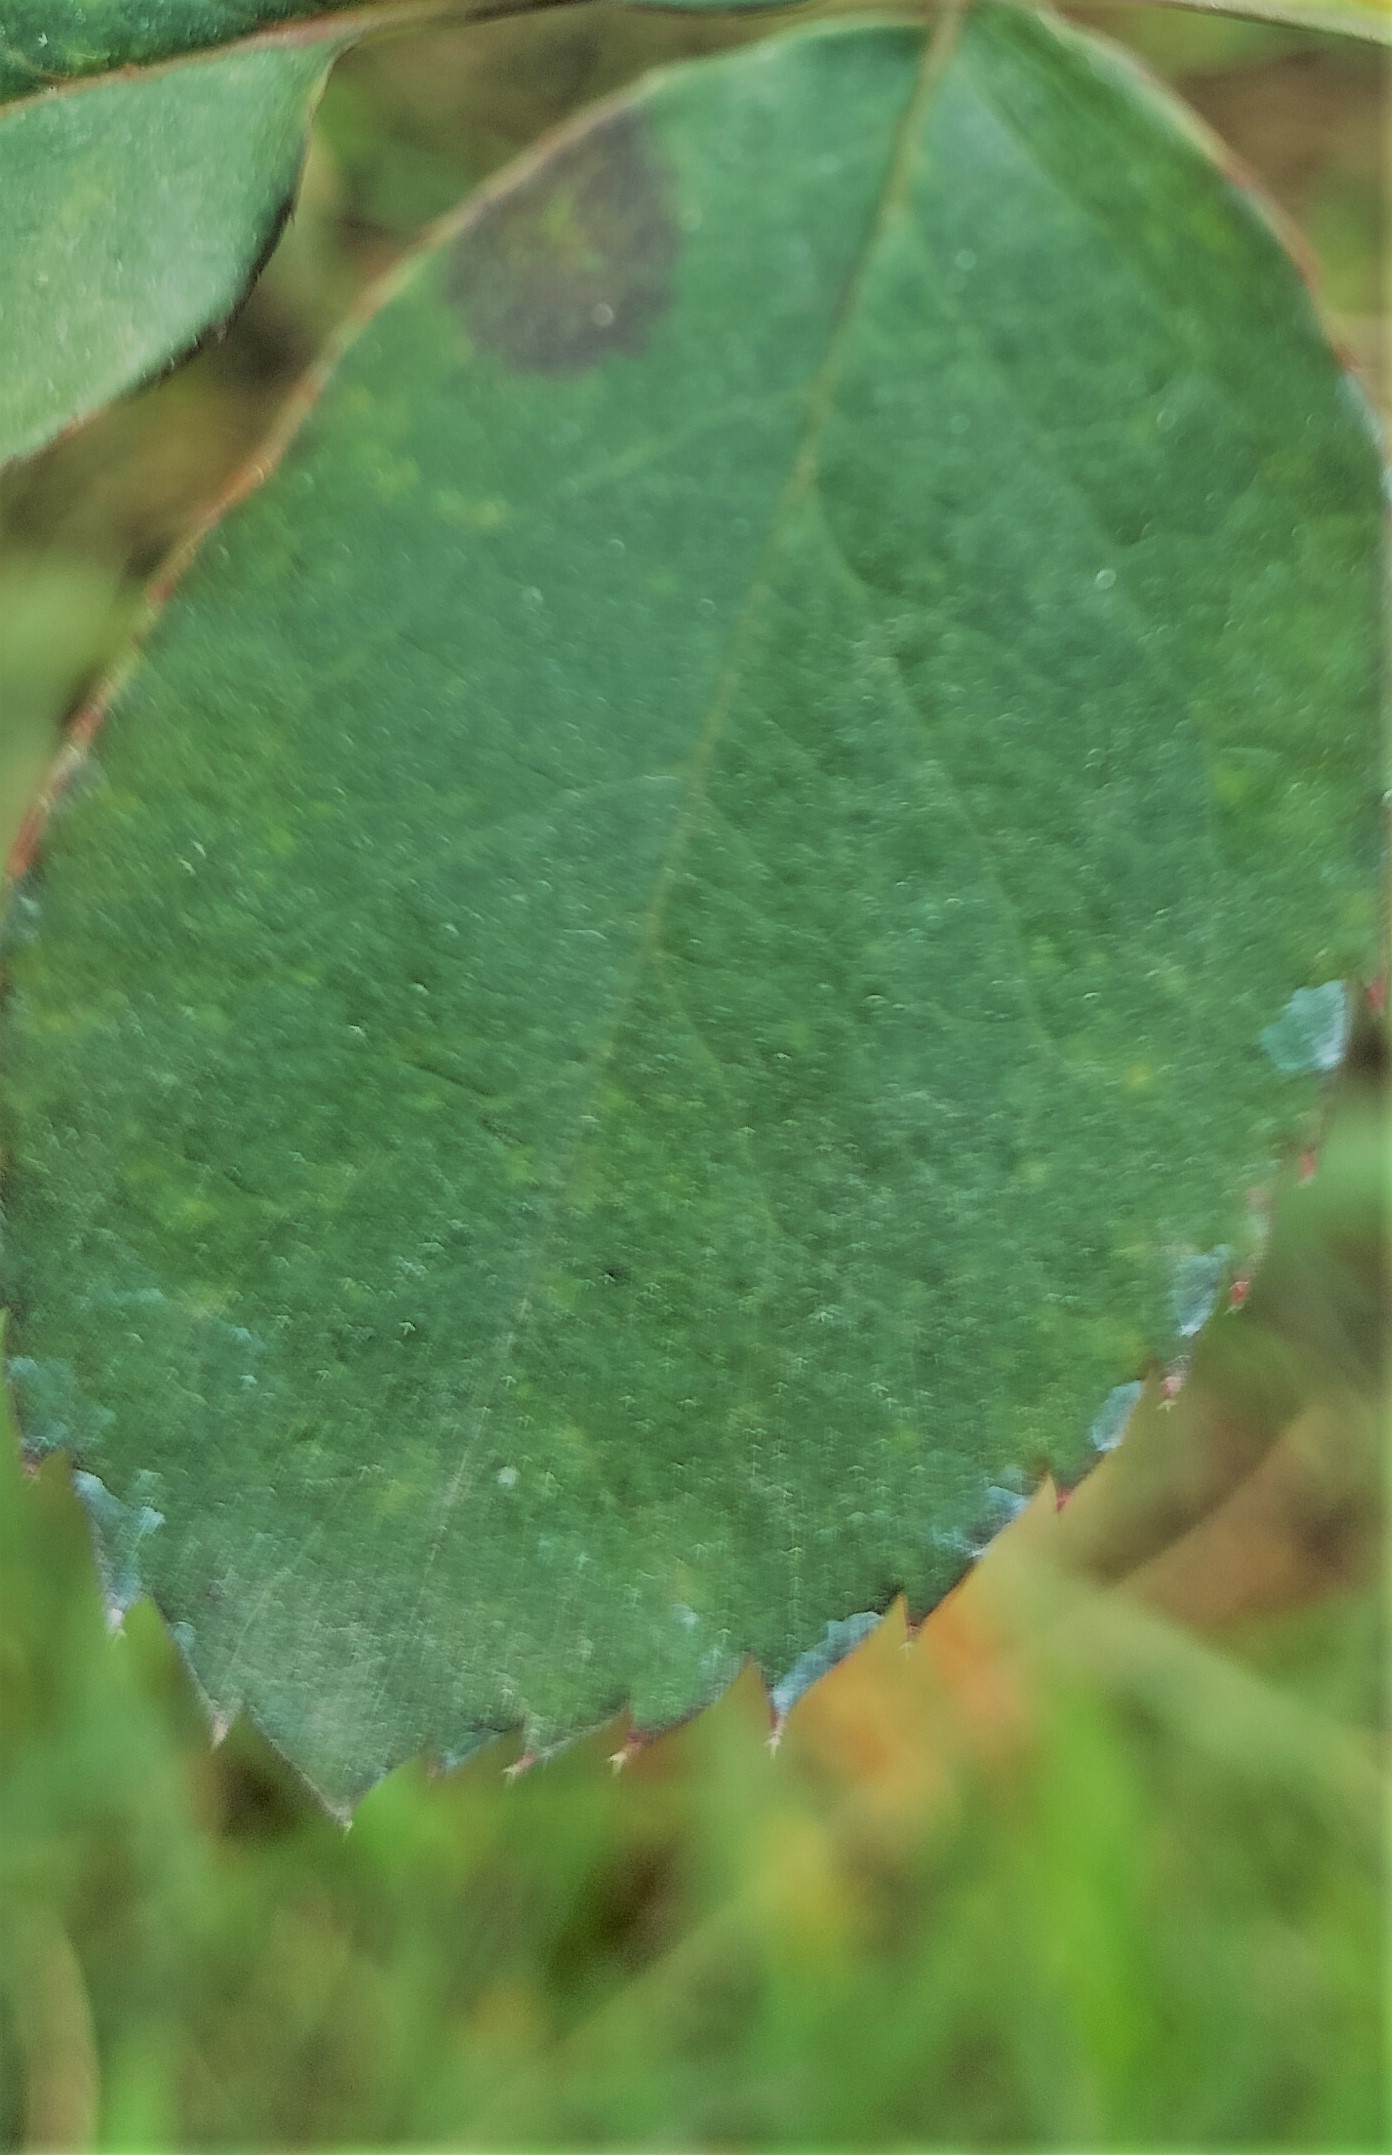
Label: Black Spot